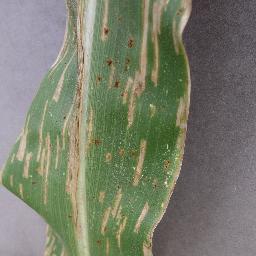
Label: Corn___Northern_Leaf_Blight